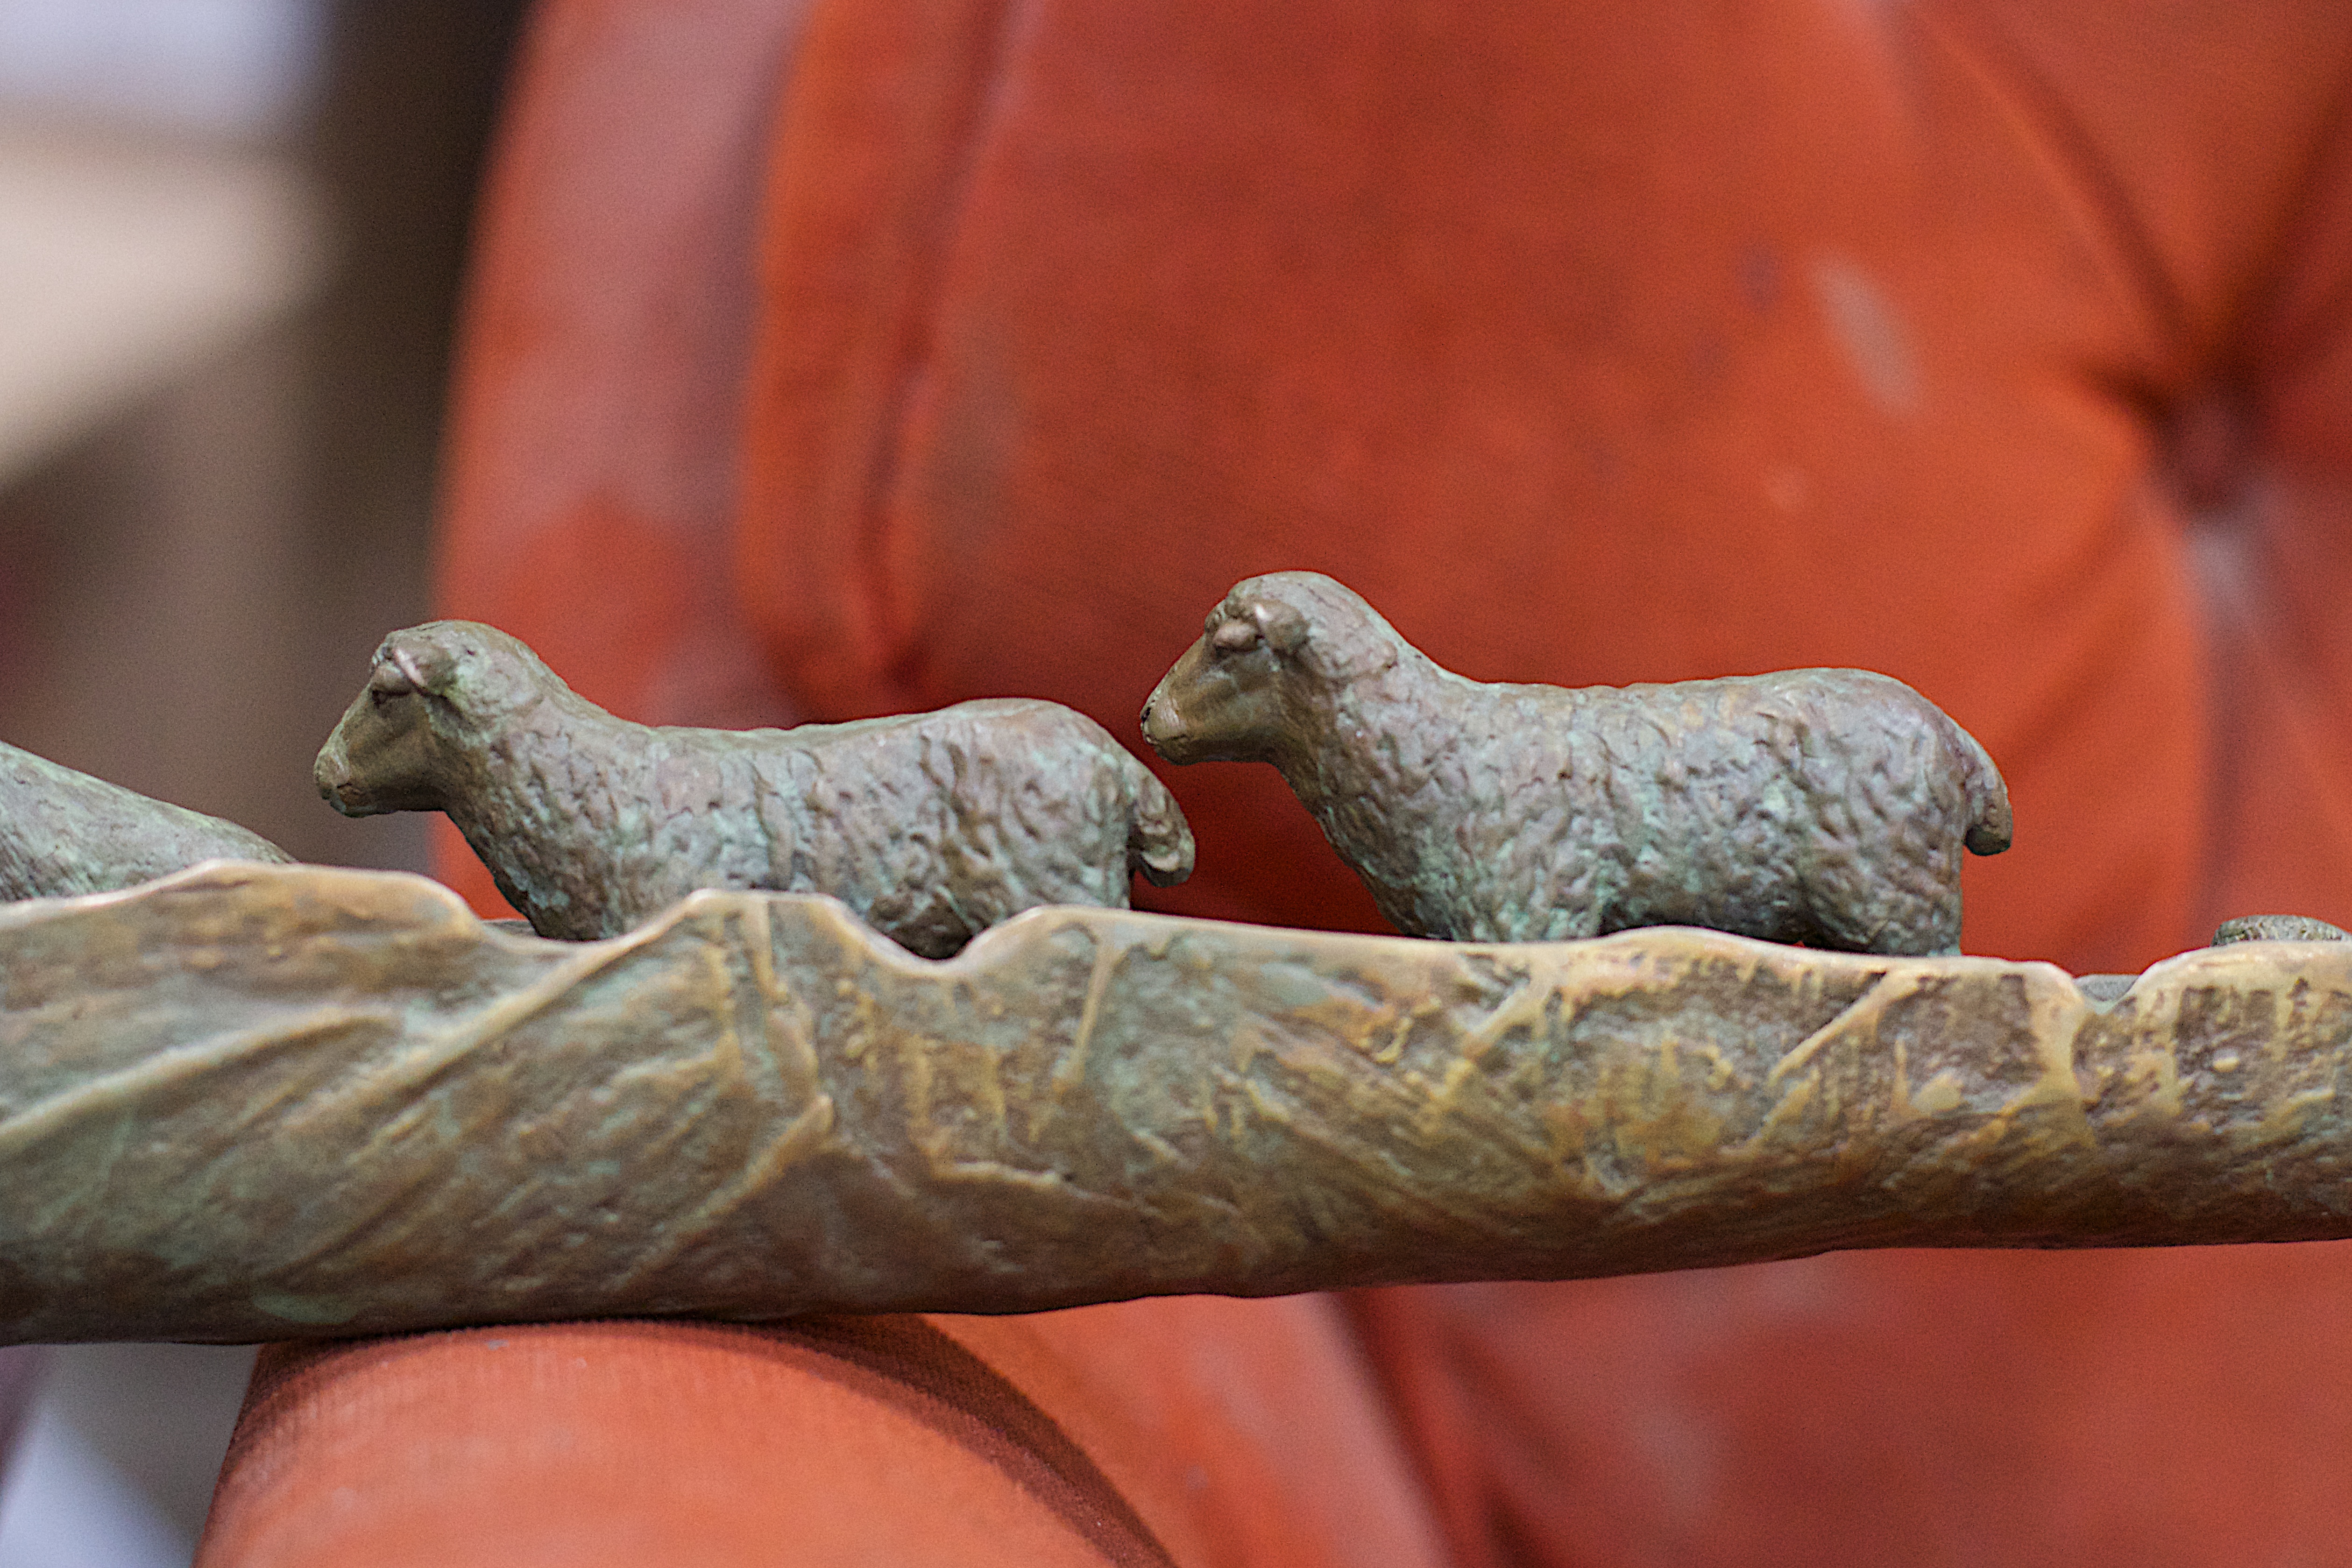
bird, wood, leaf, wildlife, statue, fauna, close up, sculpture, art, carving, macro photography